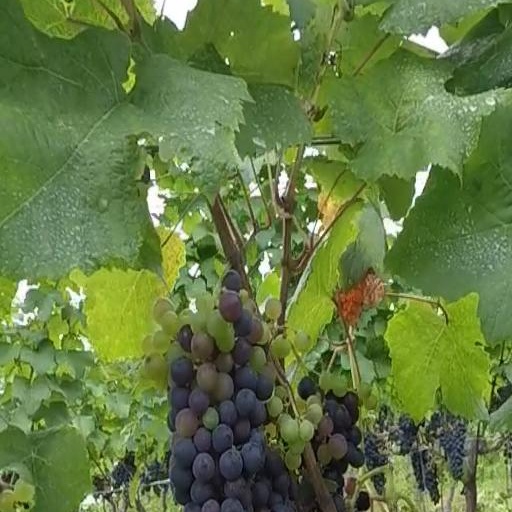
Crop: grape